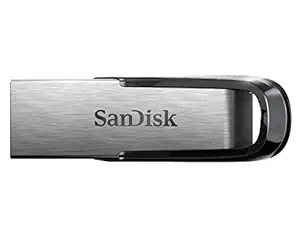
SanDisk Ultra Flair 64GB USB 3.0 Pen Drive
Category: Computers&Accessories
Price: 519 (list price: 1350)
Rating: 4.3 (30,058 ratings)
About this product: High-speed USB 3.0 performance of up to 150MB/s read speeds|Transfer a full-length movie in less than 30 seconds!|The drive’s durable and stylish metal casing keeps your important files safe, while the included SanDisk SecureAccess software lets you password-protect and encrypt your sensitive files|Compatible with both USB 2.0 and 3.0 ports, Operating temperature32° – 95°F (0° – 35°C)|Country of Origin: Malaysia|9th Generation Intel Core i9 ProcessorsProducts formerly Coffee LakeDesktopLithography14 nmProcessor Base Frequency3.60 GHzTDP95 WIntel UHD Graphics 630350 MHz|BX80684I99900K